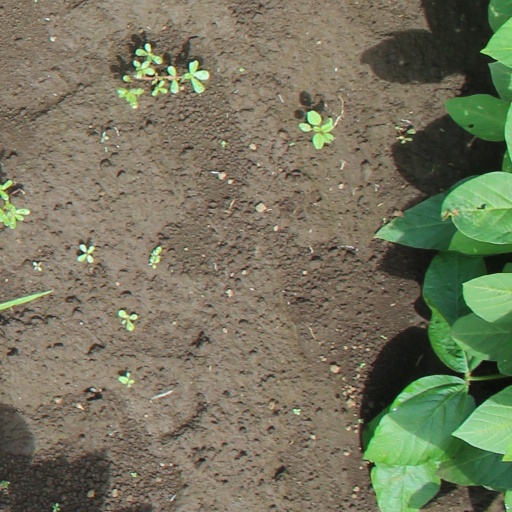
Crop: soybean